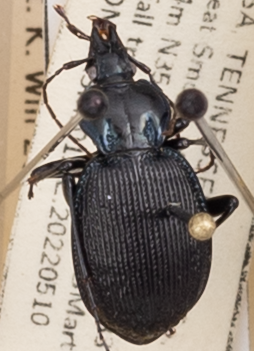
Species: Sphaeroderus stenostomus lecontei
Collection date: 2022-05-10
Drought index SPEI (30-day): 0.24
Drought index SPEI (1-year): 0.32
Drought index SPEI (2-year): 0.9